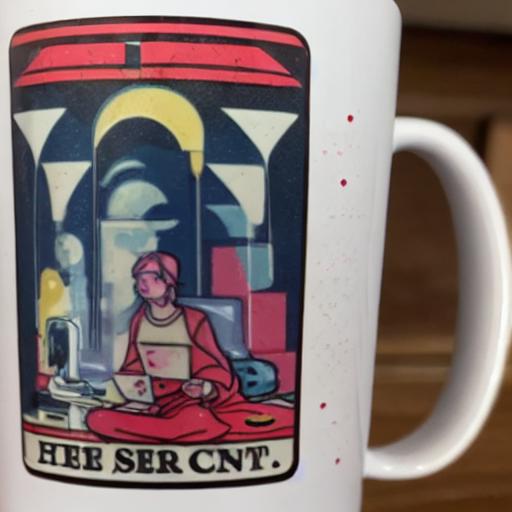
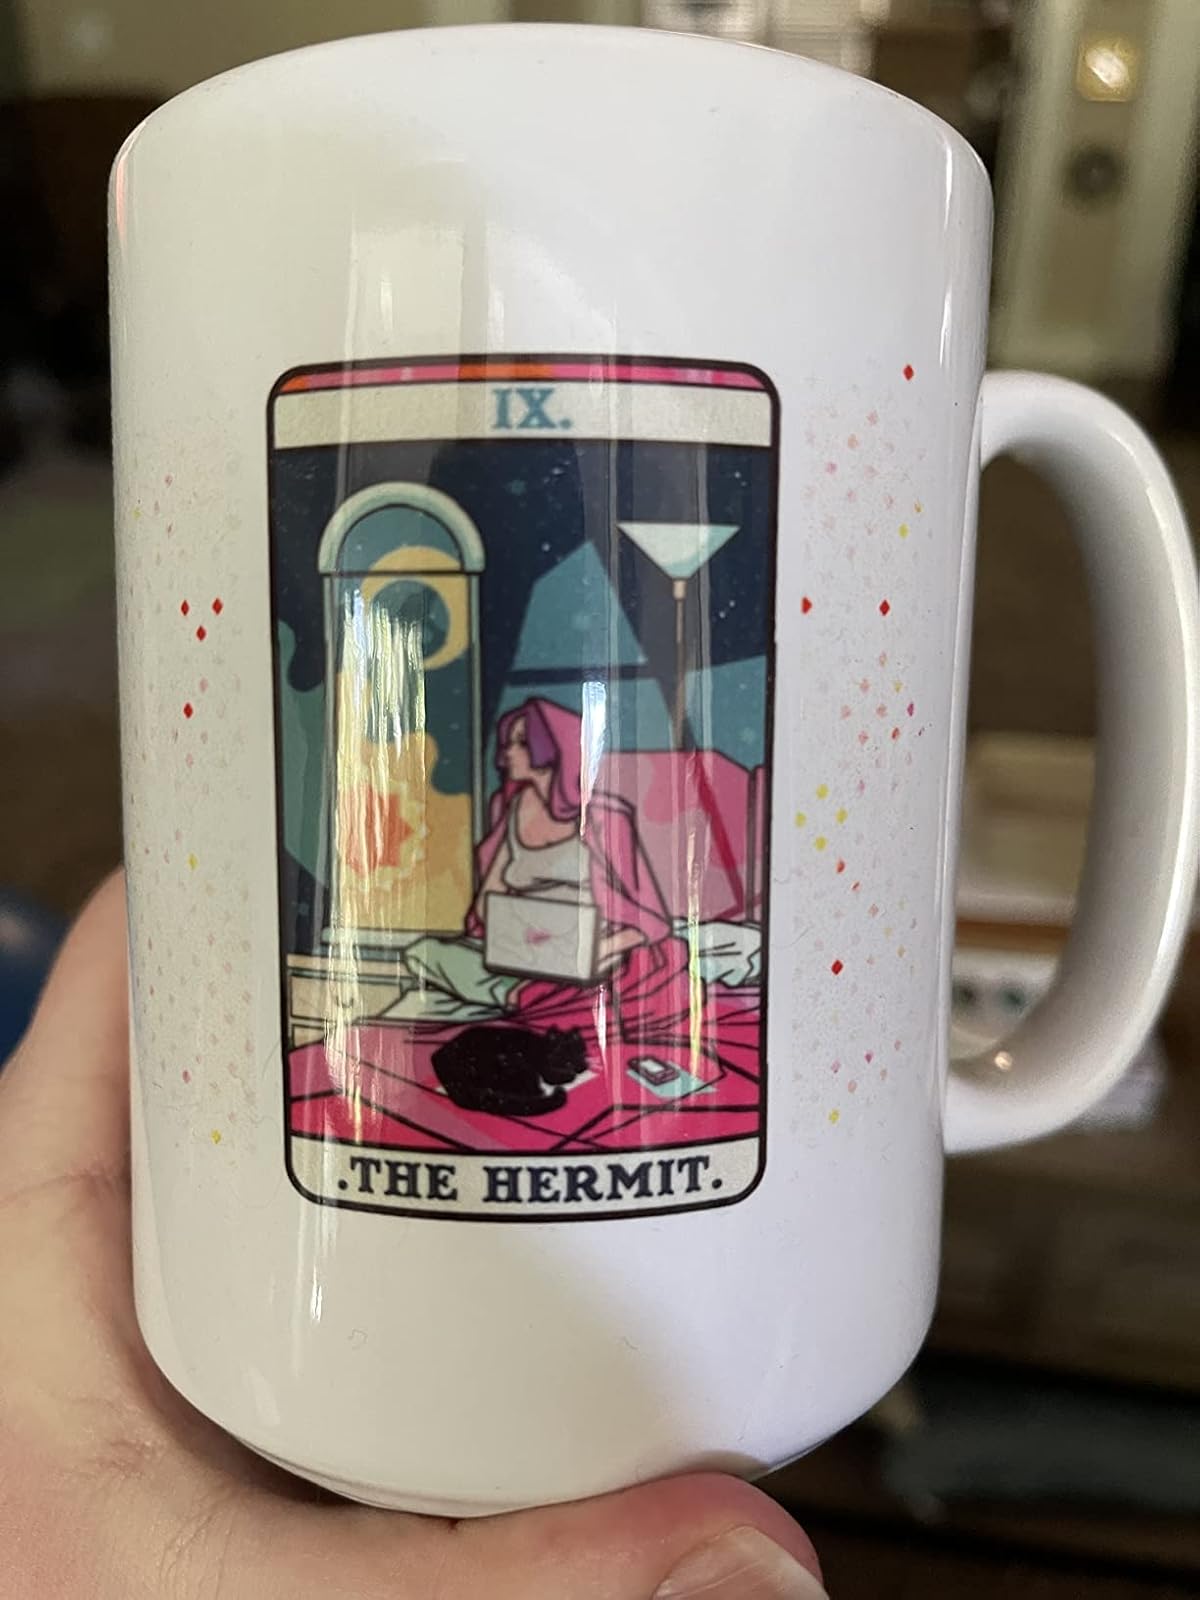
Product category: items_mug
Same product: no